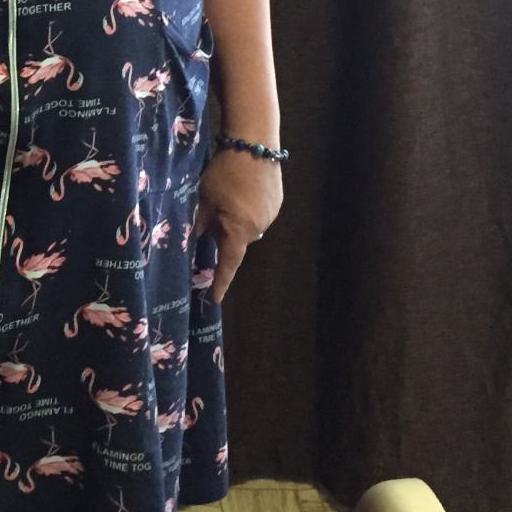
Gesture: no_gesture